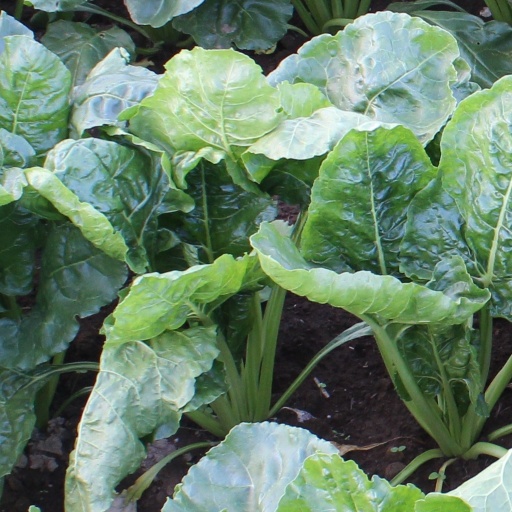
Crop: sugar beet